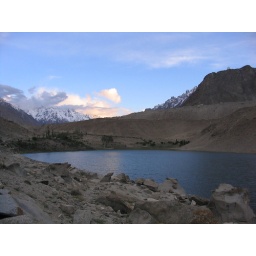
a lake in the mountains